Contact mechanics

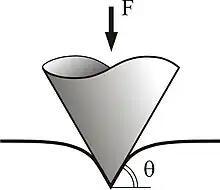
Contact between a rigid conical indenter and an elastic half-space

In the case of indentation of an elastic half-space of Young's modulus formula_31 using a rigid conical indenter, the depth of the contact region formula_32 and contact radius formula_23 are related by